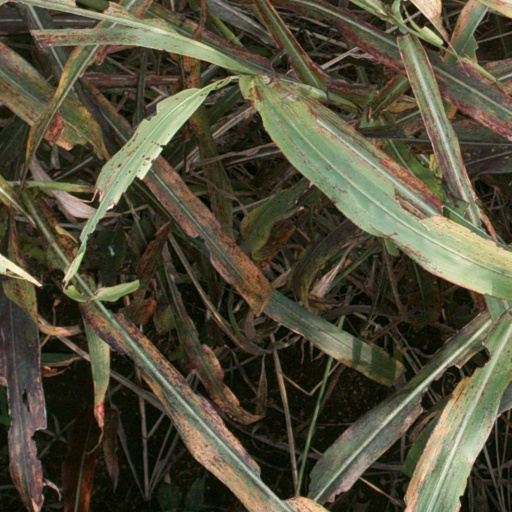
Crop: sorghum